Birgitta Stenberg

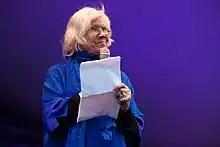
Stenberg speaking at Stockholm Pride in 2013

Stenberg's first novel "Fritt förfall" was refused by Bonnier Group in 1952 due to the novels "lack of literary quality". According to the author herself, the publishing house was put off by the novels controversial lesbian motive. The novel was published in 2008 by publishers. Stenberg later wrote an autobiographical suit that deals with sex, drugs and art making, starting with "" in 1981 and continuing with "" (1983), "Spanska trappan" (1987) and "Alla vilda" (2004). In 2009, she argued for the legalization of cannabis during the live studio news show Rapport.